Matsuyama City Station

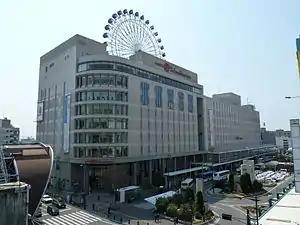
Matsuyama City Station building

, informally known as "Shieki", is a passenger railway station located in the city of Matsuyama, Ehime Prefecture, Japan. It is operated by the private transportation company Iyotetsu. The stations the terminus for the Iyo Railway's rail, tram, and bus lines and forms one of Matsuyama's city centers.